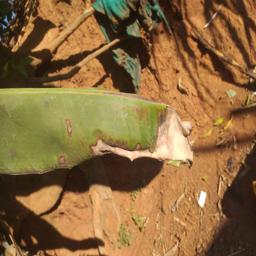
Label: MALBHOG LEAF